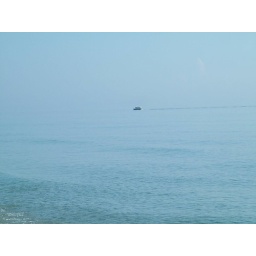
the ocean of water blends in with the ocean of air